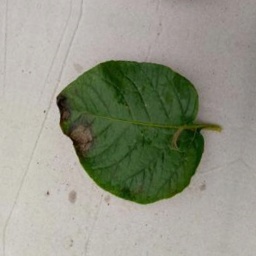
Etiqueta: Late Blight